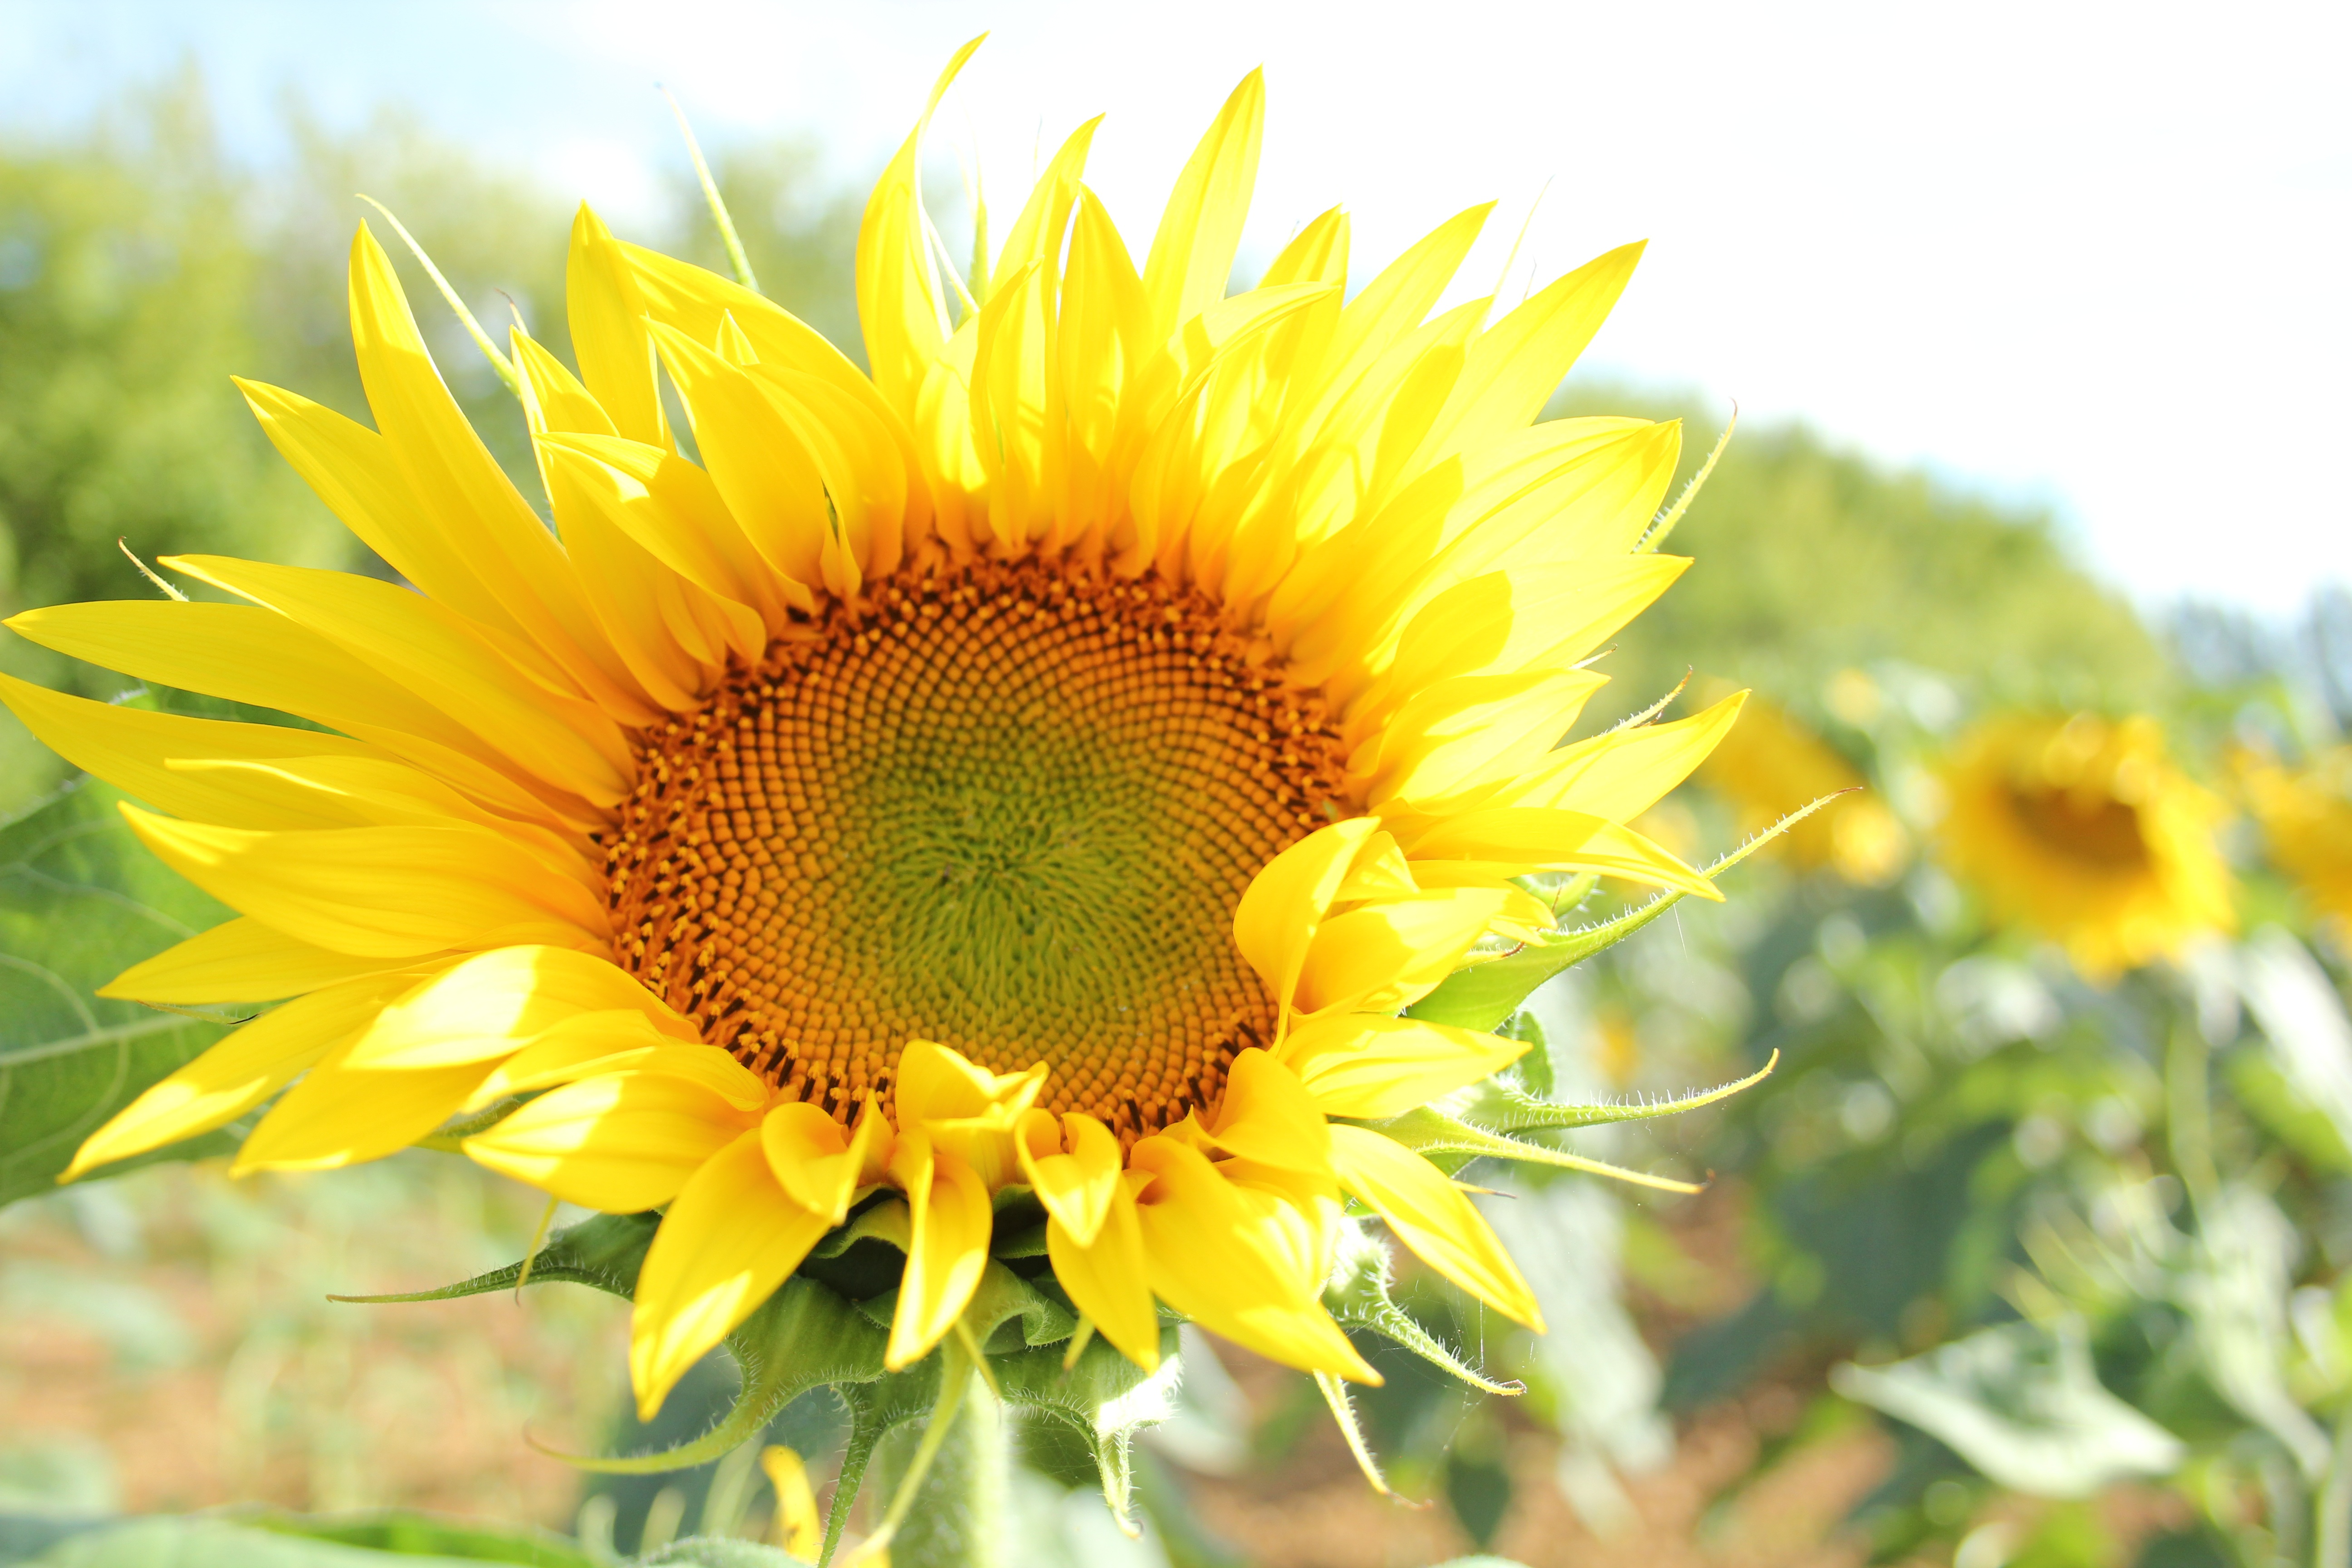
nature, outdoor, blossom, plant, sky, field, flower, summer, rural, natural, botany, colorful, yellow, agriculture, flora, sunflower, leaves, bright, blooms, flowering plant, daisy family, sunflower seed, annual plant, land plant